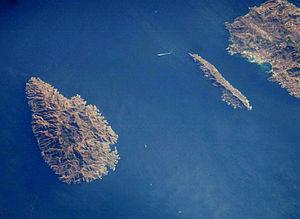
Photographie de Kéa et Makronissos depuis la Station Spatiale Internationale - Résolution supérieure.
Kéa, aussi appelée localement Tziá, est une île de la mer Égée appartenant à l'archipel des Cyclades, proche de l'Attique, à 16 milles marins de Lavrio et 12 milles du cap Sounion. Dans l’Antiquité, elle était connue sous le nom de Céos.